River Ottery

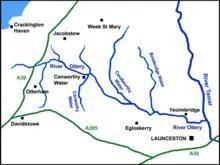
Sketch map of the River Ottery and tributaries (click to enlarge)

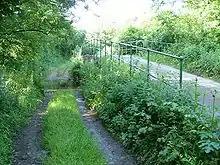
Ford and bridge at Trengune

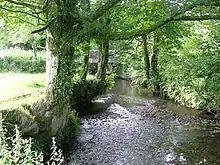
The River Ottery at Canworthy Water

The River Ottery is a small river in northeast Cornwall, England, United Kingdom. The river is about long from its source southeast of Otterham to its confluence with the River Tamar at Nether Bridge, northeast of Launceston.